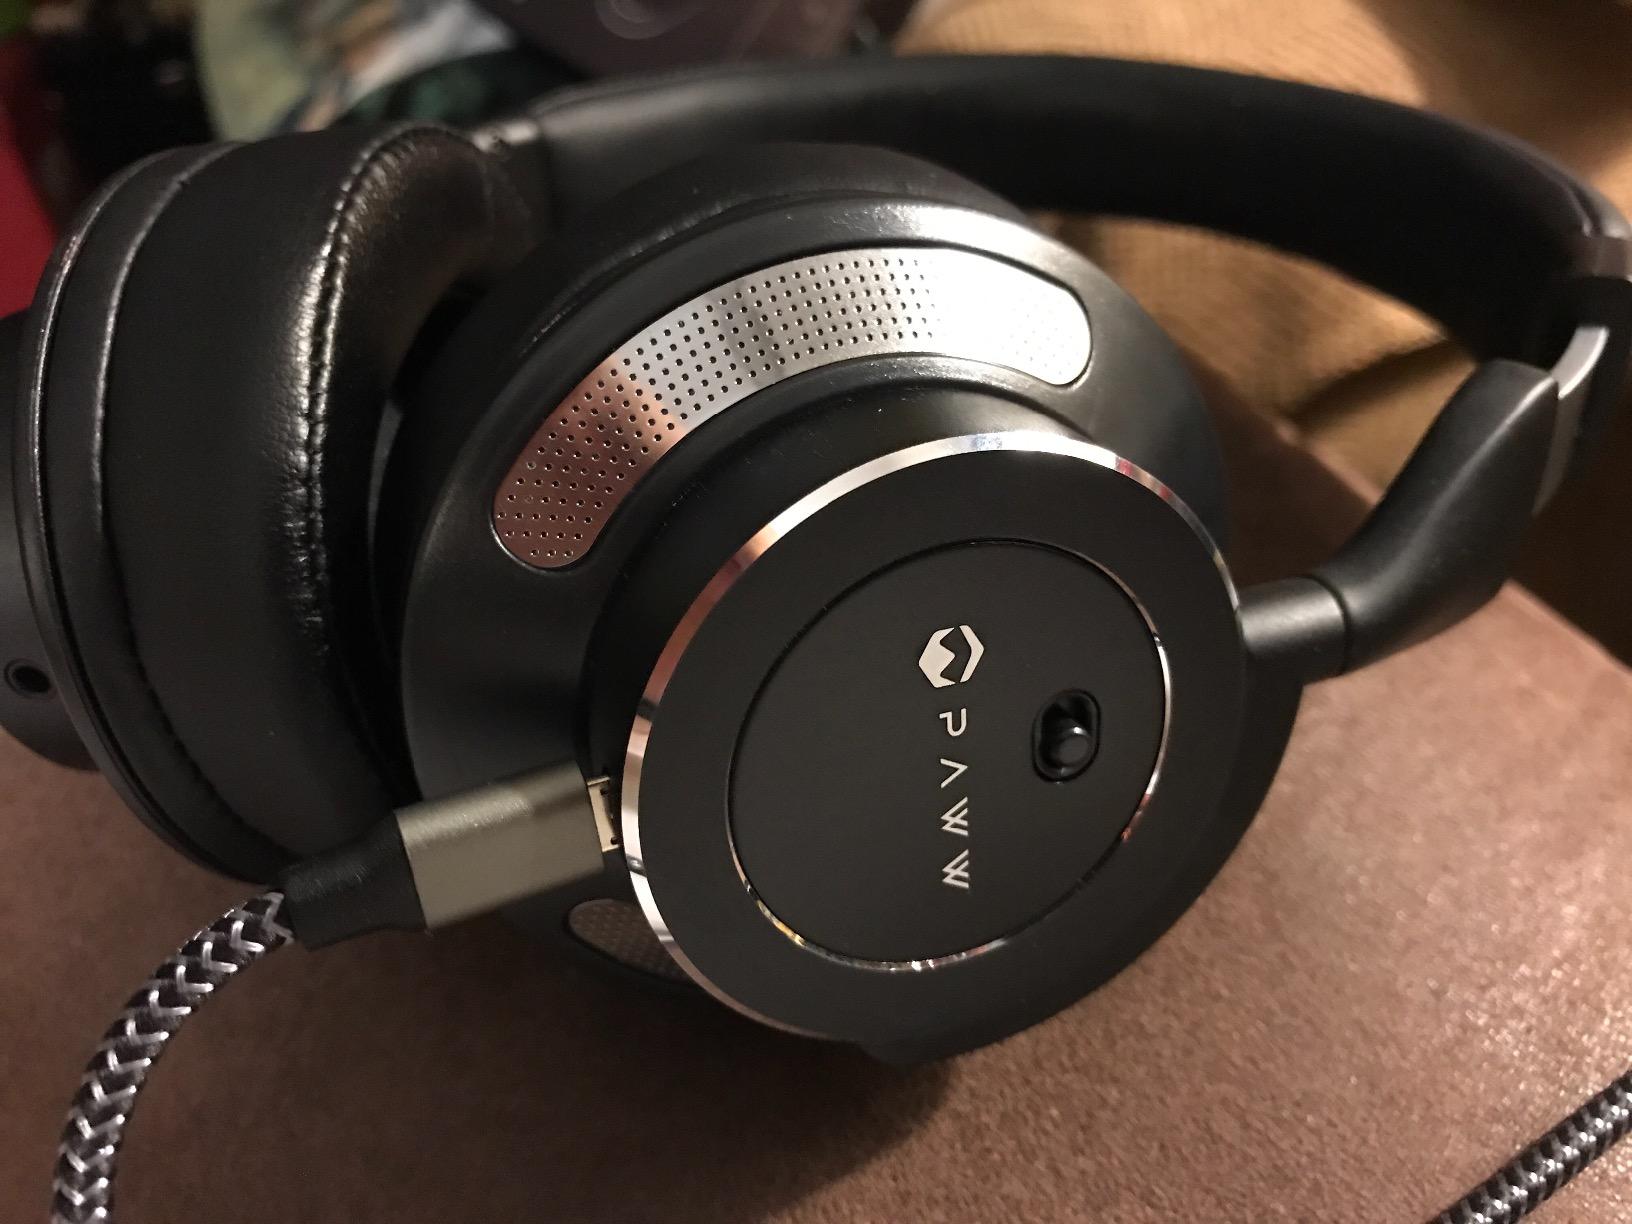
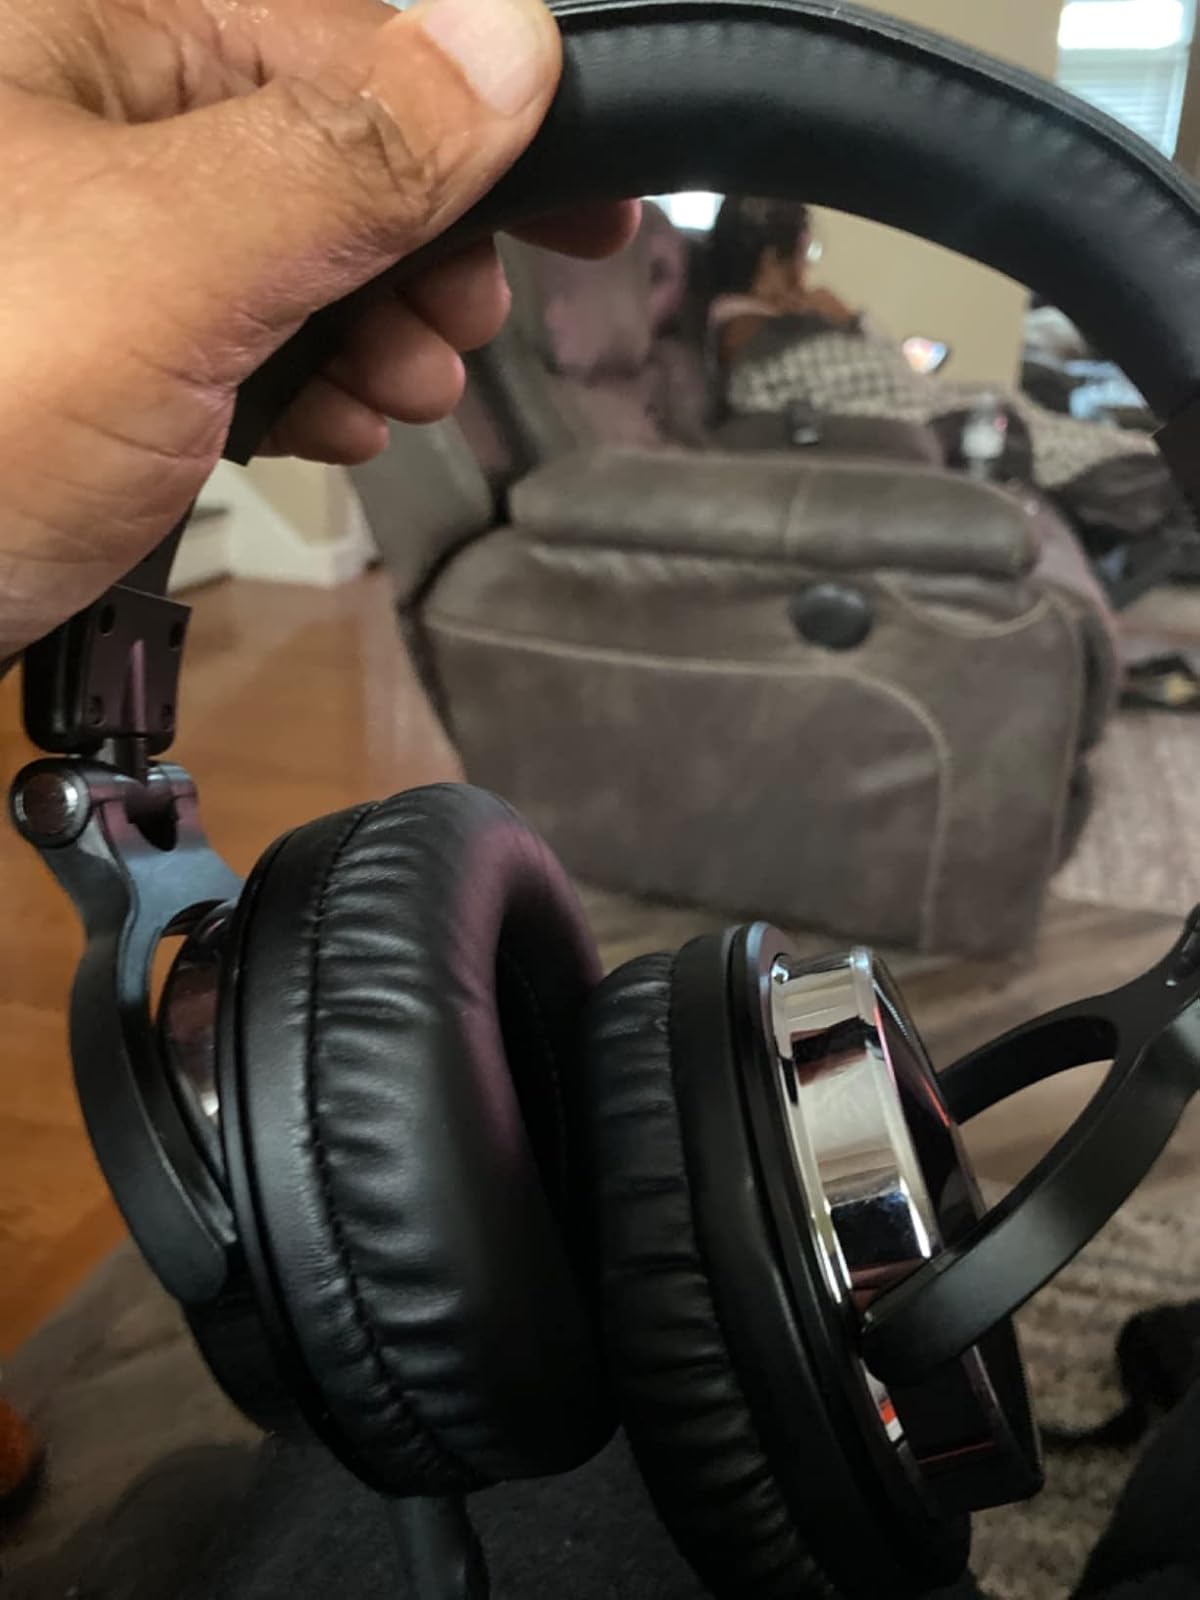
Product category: headphones
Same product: no